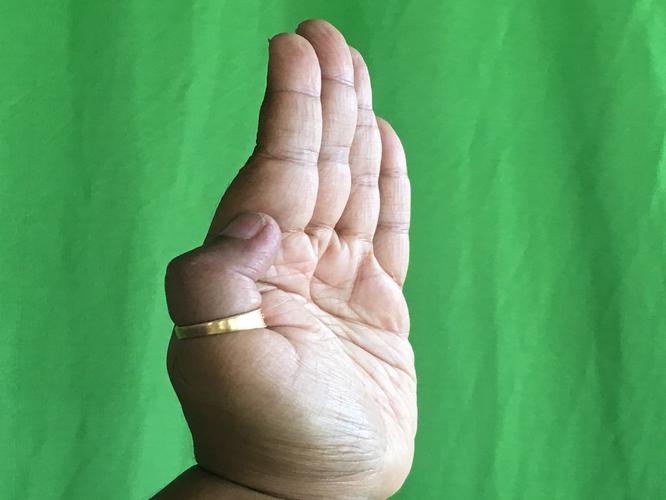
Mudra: Pathaka
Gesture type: single_hand